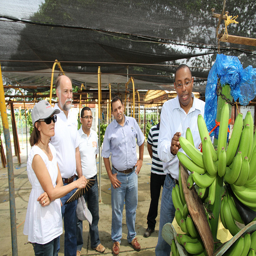
a guy showing these people his green bananas
A man showing a large bunch of bananas to a small group of people.
A group of people that are standing near bananas.
A group of men and women standing around a  bunch of bananas.
GREEN BANANAS HANGING AND A MAN EXPLAINING ABOUT THEM AND FOUR PEOPLE WATCHING IT